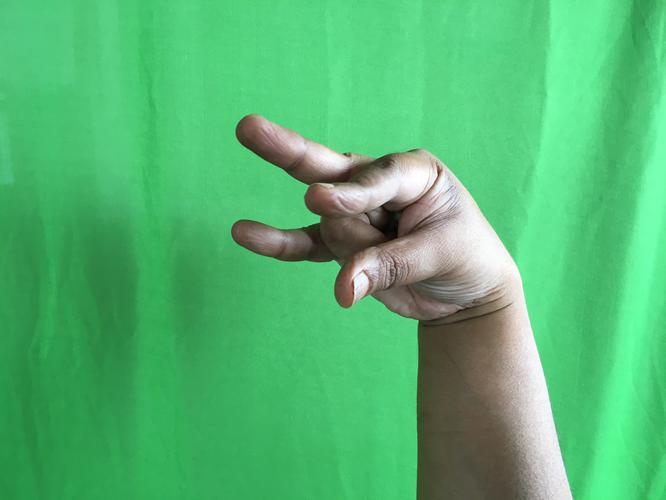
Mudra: Kangulam
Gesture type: single_hand